Hoorn

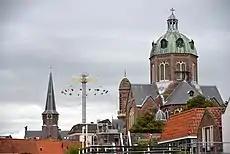
Grote Kerk (left) and Koepelkerk

Hoorn has an oceanic climate (Köppen: ) strongly influenced by its proximity to the North Sea to the west, with prevailing westerly winds. Both winters and summers are considered mild, although winters can get quite cold, while summers are quite warm occasionally.